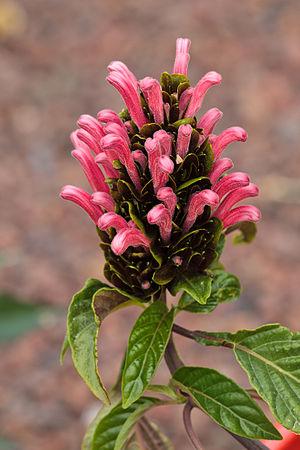
Justicia carnea sp. aux jardins du muséum de Toulouse.